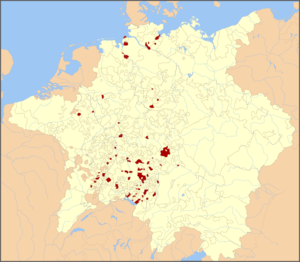
Le Saint-Empire romain est un regroupement politique, aujourd'hui disparu, de terres d’Europe occidentale et centrale au Moyen Âge, dirigé par un souverain arborant le titre d'« empereur des Romains ». Il se considérait, de sa fondation au Xᵉ siècle jusqu'à sa suppression au début du XIXᵉ siècle par Napoléon, comme le continuateur de l’empire d’Occident des Carolingiens et, au-delà, de l’Empire romain. L’adjectif Saint fut rajouté pour sa part sous le règne de Frédéric Barberousse pour légitimer le pouvoir de manière divine.
Le terme « ville libre d'Empire » désigne une ville autonome du Saint-Empire romain directement subordonnée à l'empereur et non à un prince d'Empire, grâce à l'immédiateté impériale. Depuis les débuts de l'époque moderne jusqu'à la dissolution de l'Empire en 1806, les représentants des villes immédiates avaient le droit de siéger et de voter à la diète d'Empire, l'assemblée générale des États impériaux.